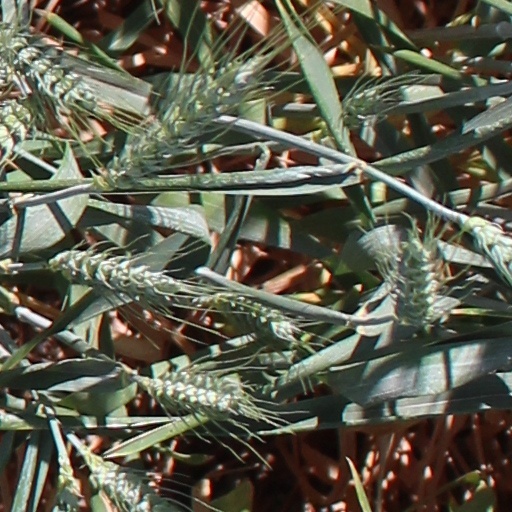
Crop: wheat